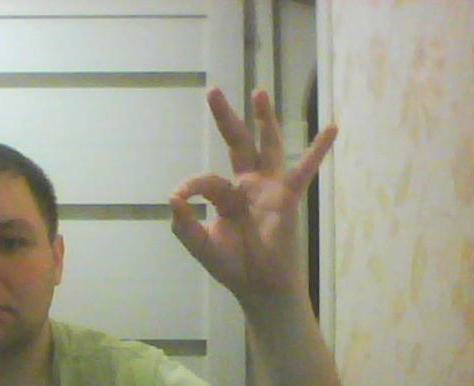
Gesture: ok